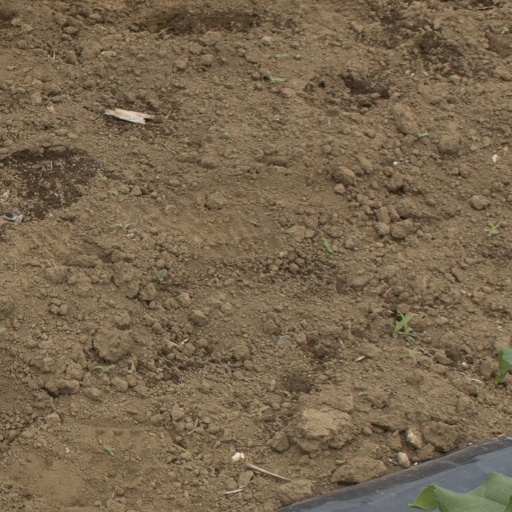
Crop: Jerusalem artichoke